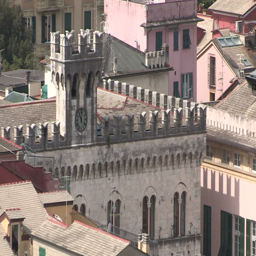
the roof of the court